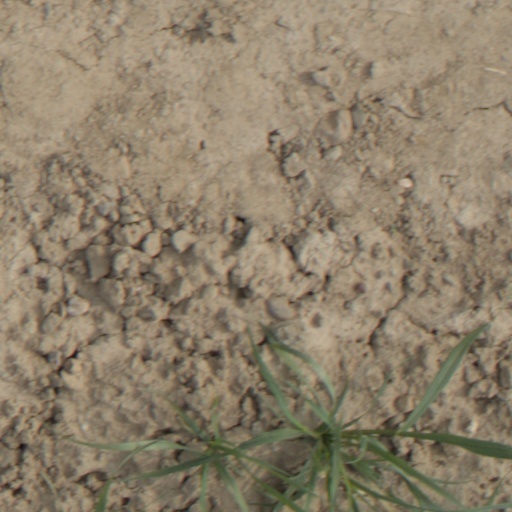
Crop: wheat